Origins of the labor movement in Spain

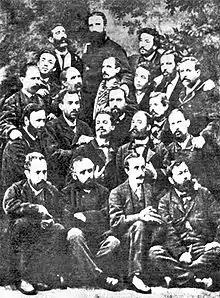
Group of founders of the International Workingmen's Association (IWA), in Madrid, in November 1868. Giuseppe Fanelli appears in the center, at the top, with a long beard.

The Revolution of September 1868 opened a period of freedom in which workers' societies - in their two variants of mutual aid societies and of resistance societies - were able to emerge from the secrecy in which they had lived for most of the reign of Isabella II. In October the Provisional Government decreed freedom of association and that same month the "Central Directorate of the Barcelona Workers' Societies" was founded, integrating those societies that had subsisted in hiding and new ones that were created then. The "Central Directorate" was formed by societies of hand weavers and mechanical weavers, bakers, stonemasons, locksmiths, printers, cabinetmakers, tailors, etc. The "Central Directorate" issued an appeal "To the workers of Catalonia" in which it summoned them to hold a Congress, because "in all countries where the institutions give enough guarantee for this, the working class meets, holds congresses, not only local but international."